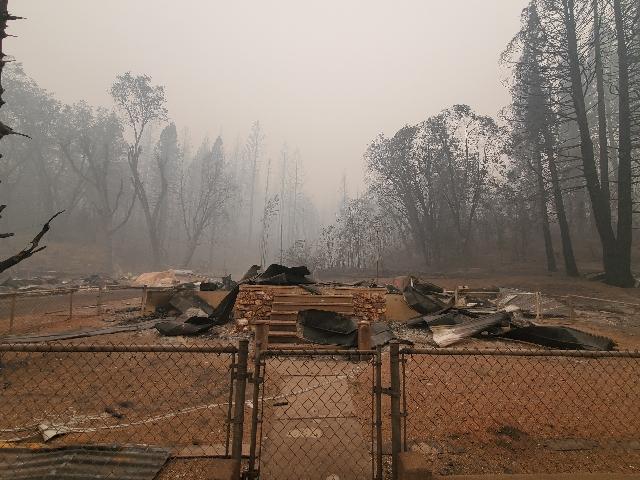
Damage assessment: destroyed